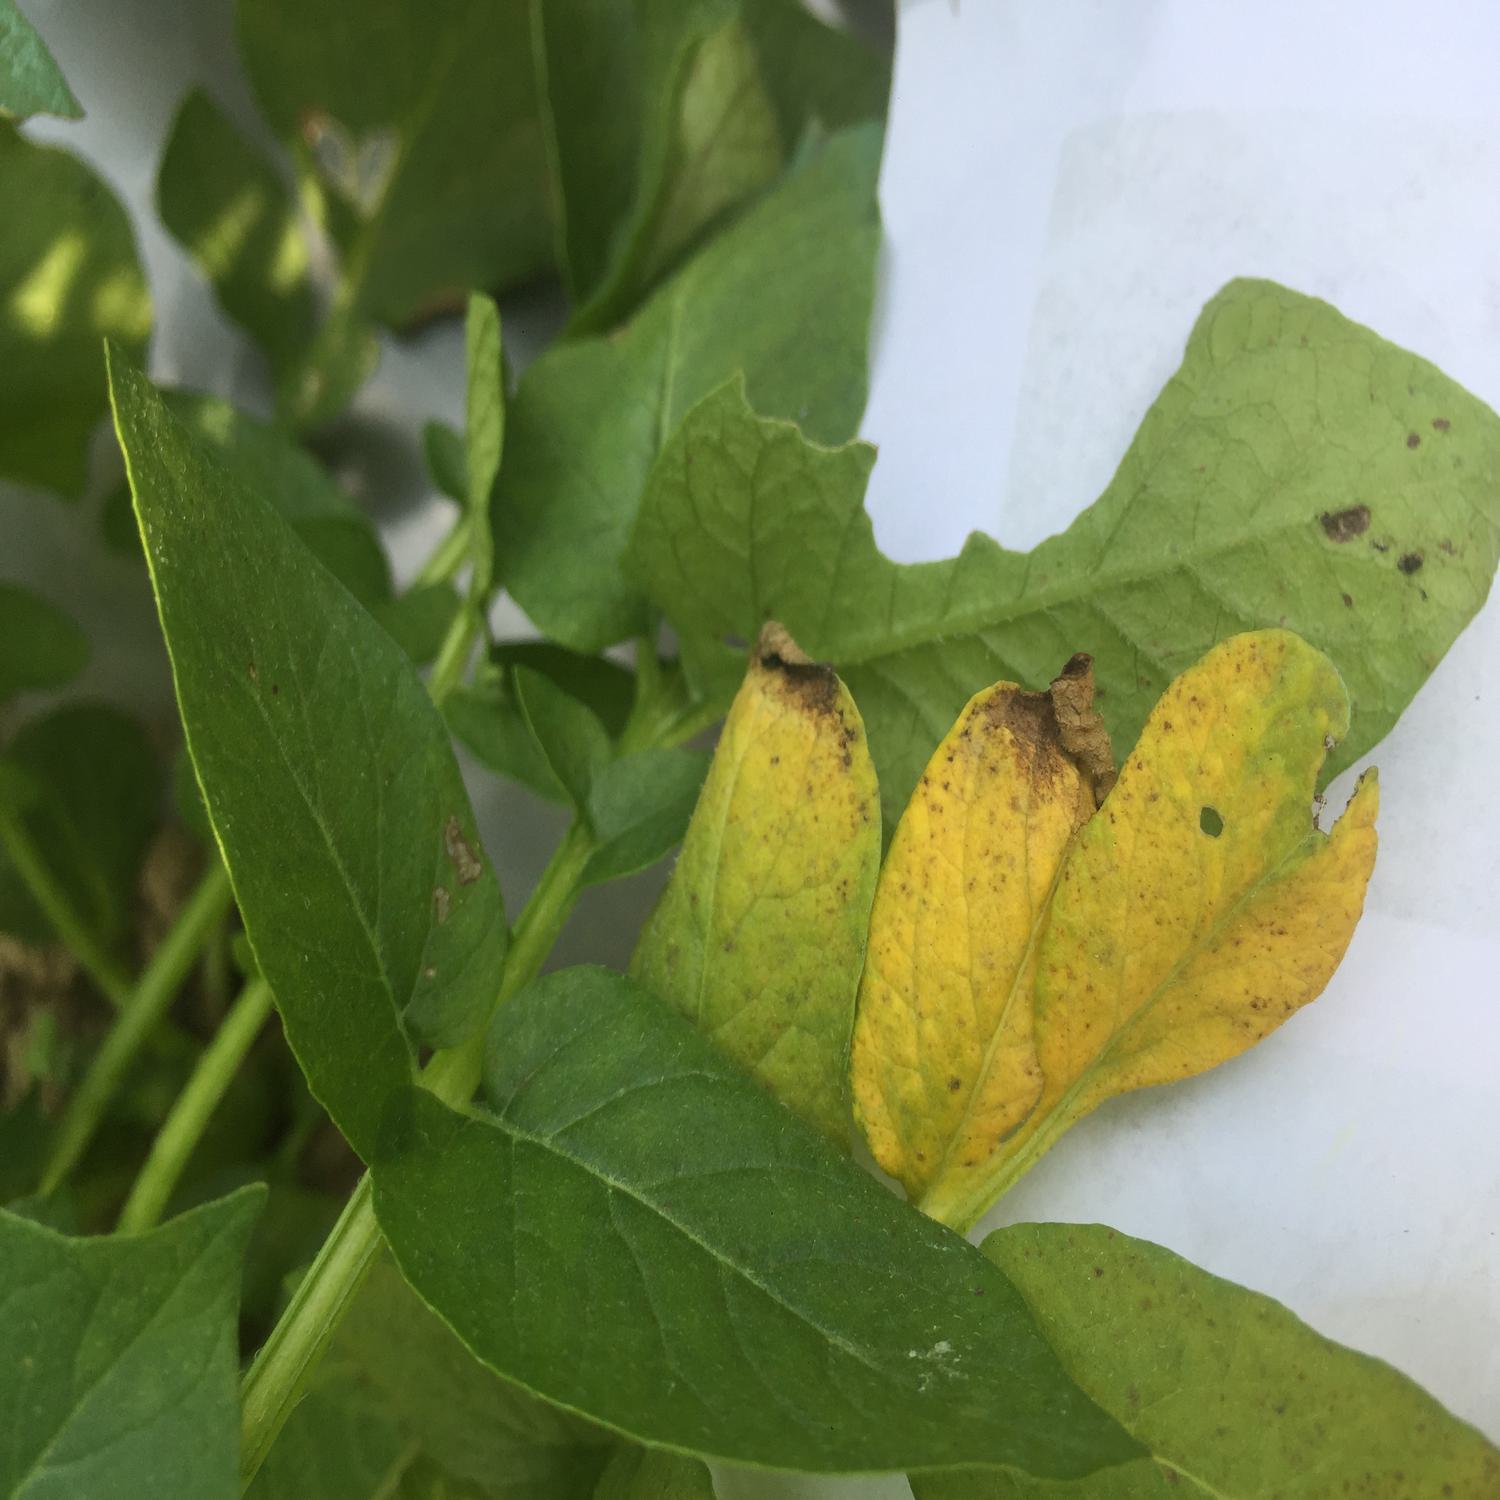
Label: Nematode